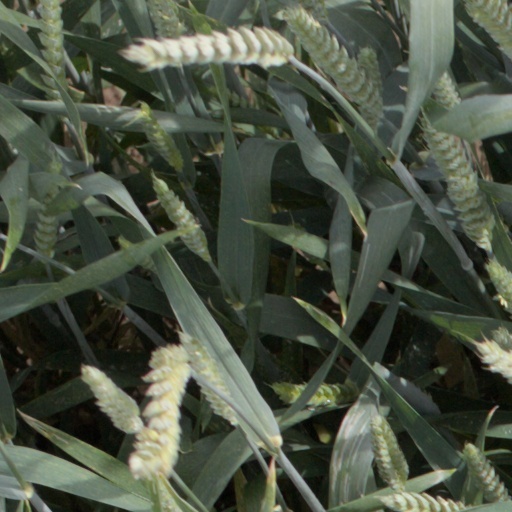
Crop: wheat